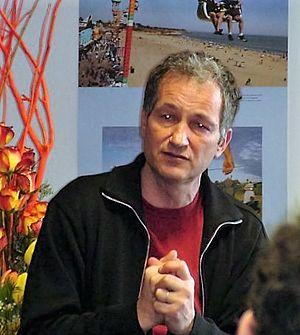
Aleš Debeljak, né le 25 décembre 1961 à Ljubljana et mort le 28 janvier 2016 à Peračica, est un poète, essayiste, traducteur et critique culturel slovène.